Vehicle inspection pit

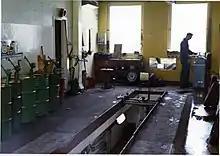
An inspection pit in a garage

A vehicle inspection pit or grease pit is a pit or trench over which a vehicle can be driven and parked to be serviced from beneath. They are typically situated in vehicle inspection bays or garages. The use of a pit by a technician negates the need for a jack or winch. Inspection pits have to be narrow enough to fit between the wheels of a vehicle yet wide enough for a technician to work within. Access to the pit is provided by stairs or steps.